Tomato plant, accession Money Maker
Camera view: bottom (45 deg); turntable rotation: 210 degrees
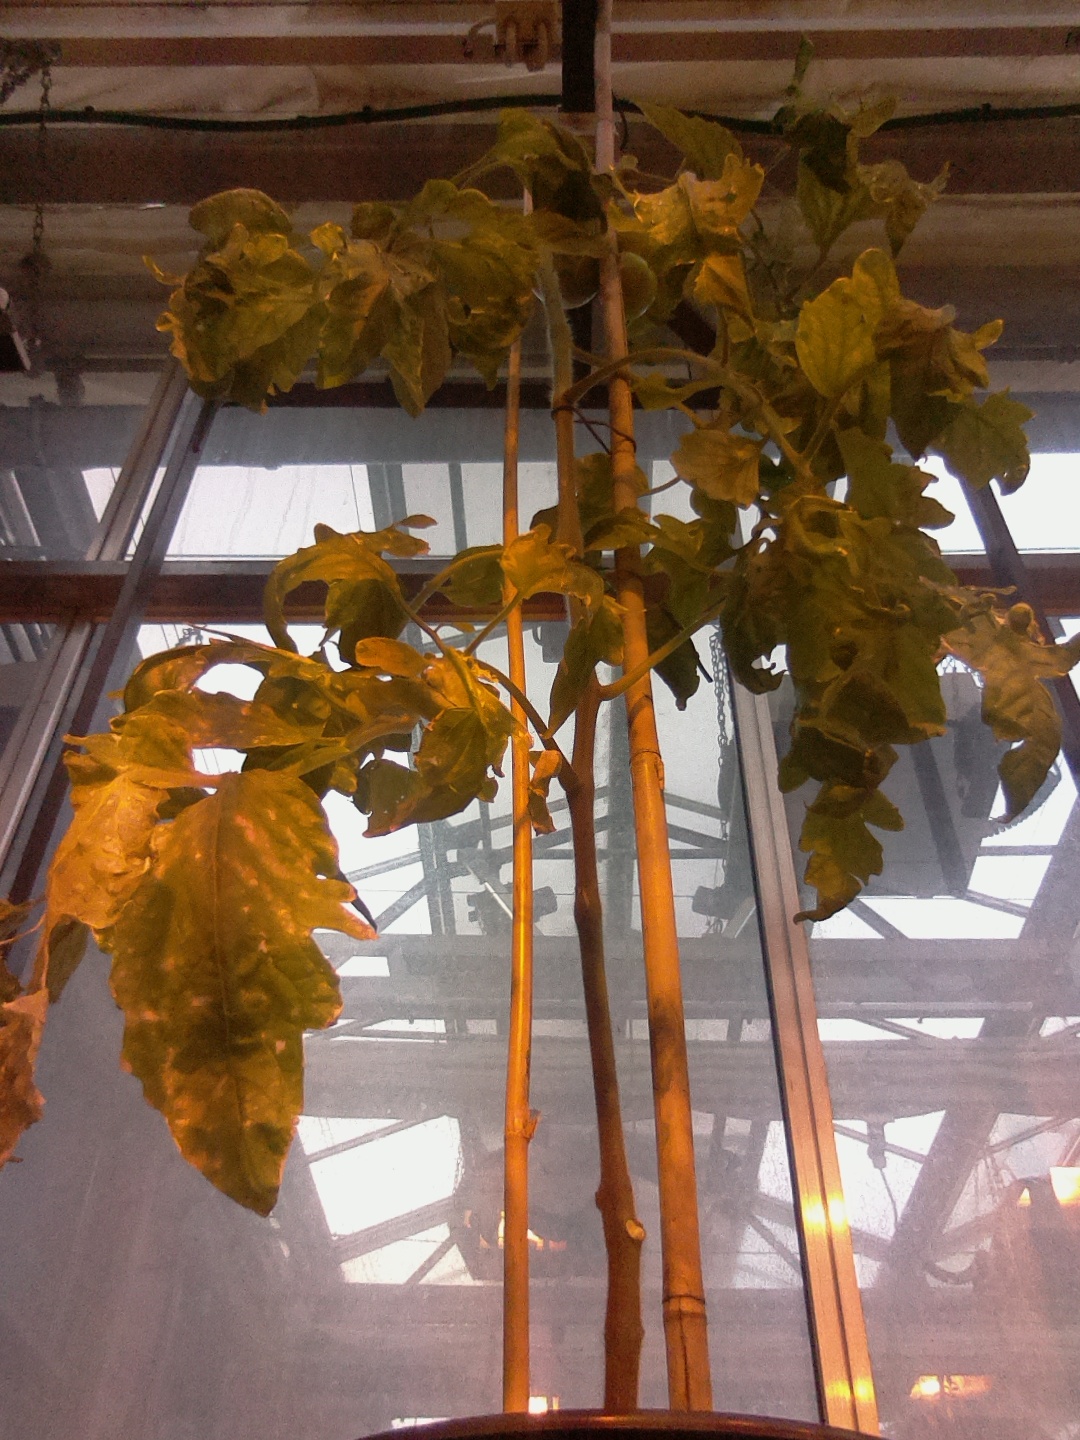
BBCH growth stage 79: 90% -100% of final fruit size